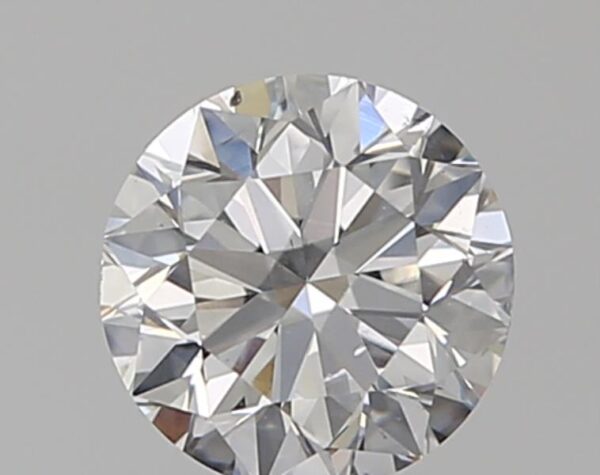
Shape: round
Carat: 0.72
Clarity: SI1
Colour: E
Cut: VG
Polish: EX
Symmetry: EX
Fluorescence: F
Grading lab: GIA
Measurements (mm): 5.56 x 5.6 x 3.57